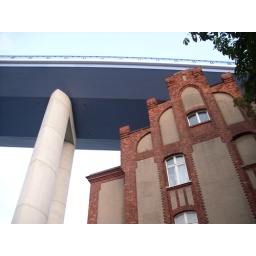
house under the bridge